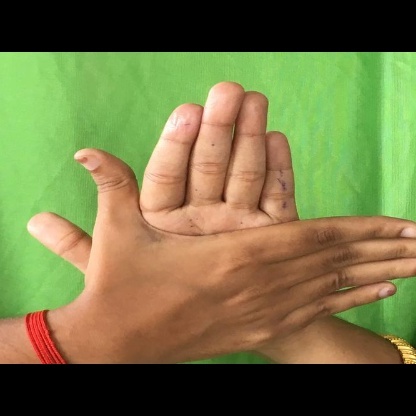
Mudra: Chakra